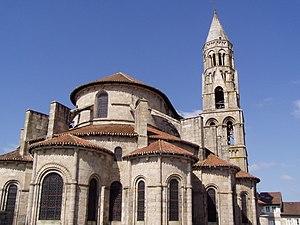
Photo de l'église de Saint-Léonard-de-Noblat dans la Haute-Vienne
L'arc en mitre, ou arc en fronton, ou arc angulaire est un arc composé de deux droites inclinées formant un angle.
En architecture religieuse, le chevet désigne généralement l'extrémité du chœur d'une église derrière le maître-autel et le sanctuaire de l'église, parce que, dans les édifices au plan en croix latine, le chevet correspond à la partie de la croix sur laquelle le Christ crucifié posa sa tête.
Cet article recense les collégiales situées ou ayant existé sur le territoire français actuel. Les biens en dotation qui procuraient des revenus aux chanoines pour accomplir leurs fonctions ayant été confisqués en 1791 et vendus comme biens nationaux, aucune de ces églises n'est encore en activité en tant que collégiale. Les dates indiquées entre parenthèses sont celle du début et de la fin du statut canonique de collégiale.
La via Lemovicensis est le nom latin d'un des quatre chemins de France du pèlerinage de Saint-Jacques-de-Compostelle. Elle passe par Limoges, d'où son nom, mais son lieu de rassemblement et de départ est l'abbaye de la Madeleine à Vézelay. Elle traverse le pays d'étape en étape jusqu'au village basque d'Ostabat, où elle fusionne d'abord avec la via Turonensis, puis un peu plus loin avec la Via Podiensis.
Le sentier de grande randonnée 654 relie, sur environ 1 750 kilomètres, la Belgique depuis Namur, au sud-ouest de la France à Montréal-du-Gers. Il permet de rejoindre depuis la Belgique les chemins de pèlerinage de Saint-Jacques-de-Compostelle en suivant en partie la voie de Vézelay.
Saint-Léonard-de-Noblat est une commune française située dans le département de la Haute-Vienne en région Nouvelle-Aquitaine.